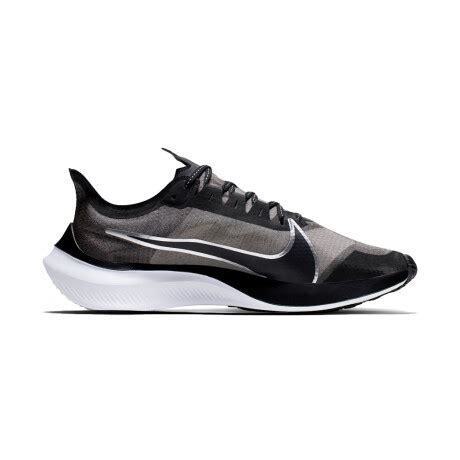
Brand: Nike
Model: Zoom Gravity